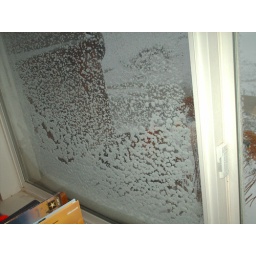
The screen in my home office window.